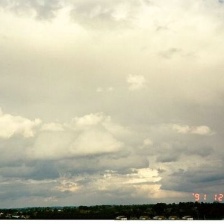
Cloud type: Nimbostratus